Flag of Scheveningen

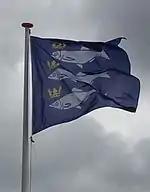
Flag of Scheveningen

Nowadays, the flag is commonly used in Scheveningen. It is possible to see the flag especially during the Vlaggetjesdag (in Dutch, "flag day"), with the arrival of the Hollandse nieuwe (in Dutch, "Hollander new" referred to the first soused herrings available of the season). However, the feast name has nothing to do with the flag of Scheveningen but is related to the ships' bunting shown by the fishing boats during Vlaggetjesdag.